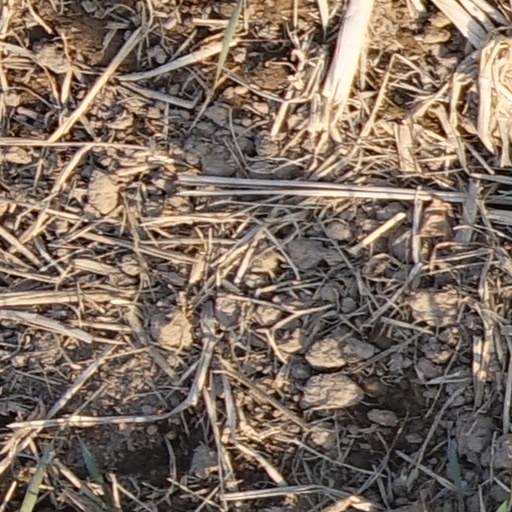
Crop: wheat